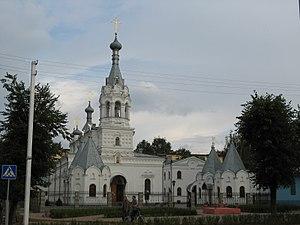
Babrouïsk ou Bobrouïsk est une ville de la voblast de Moguilev, en Biélorussie, et le centre administratif du raïon de Babrouïsk. Sa population s'élevait à 212 200 habitants en 2017.